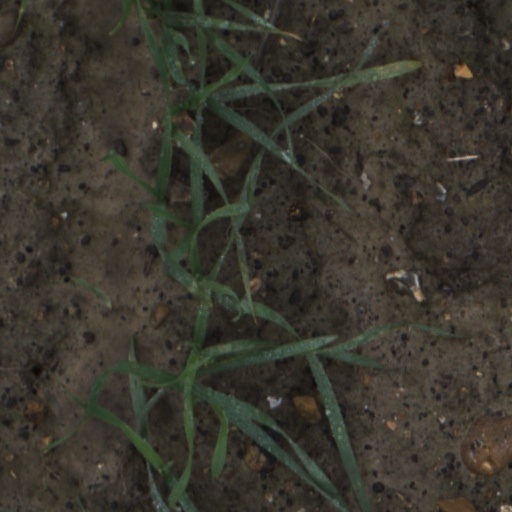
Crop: wheat